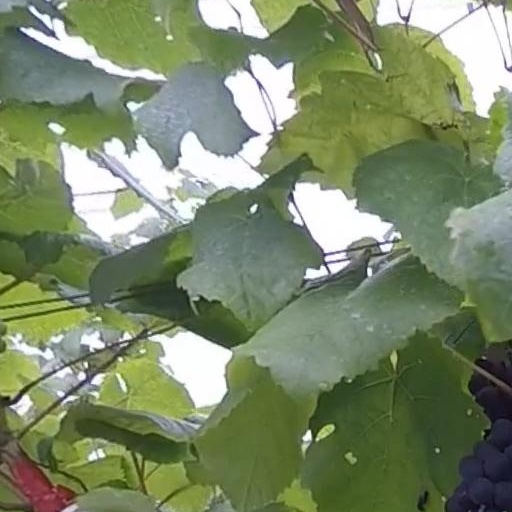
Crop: grape